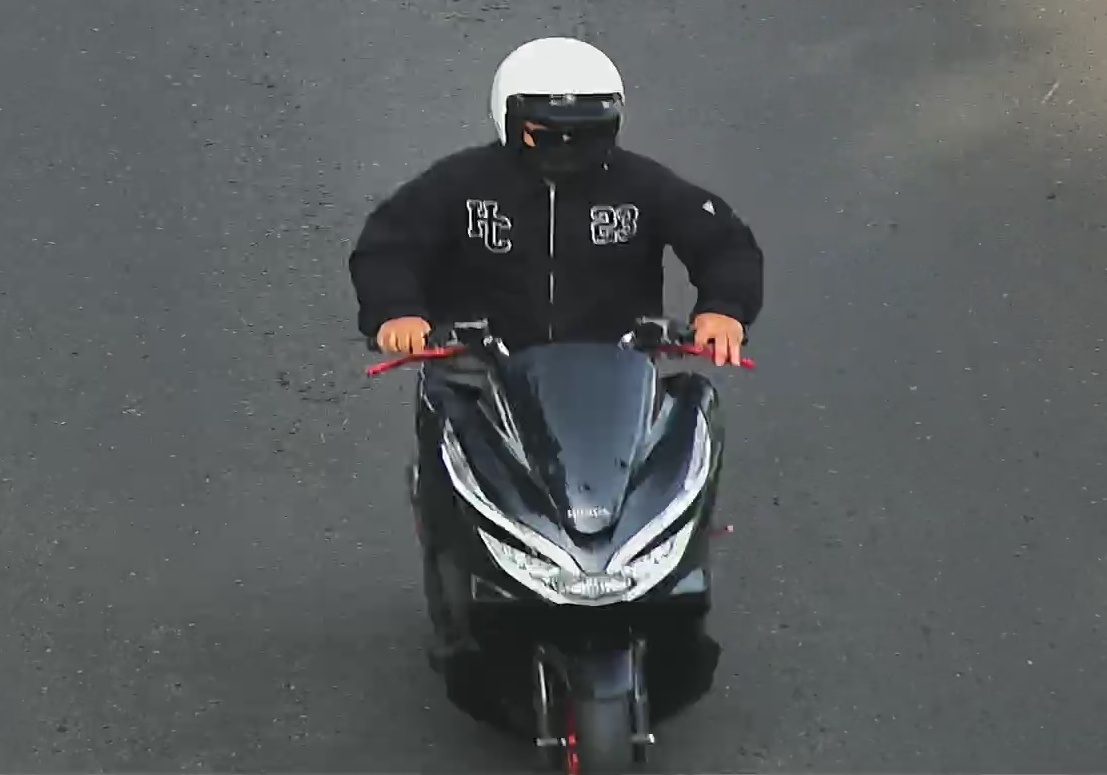
person-with-helmet: 1
person-without-helmet: 0